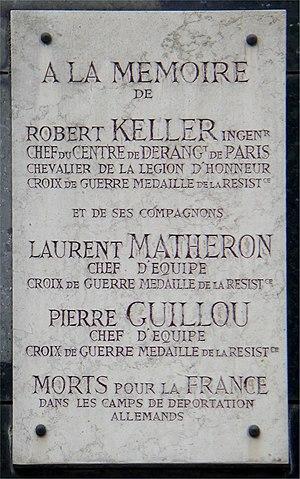
Plaque commémorative apposée depuis 1972 devant l'entrée du centre téléphonique de Paris Robert Keller, sis 6 rue de l'Ingénieur-Robert-Keller, en l'honneur du sacrifice de l'Ingénieur des PTT Robert Keller et de ses compagnons
Robert Keller est un résistant français de la Seconde Guerre mondiale.
Laurent Matheron, né le 27 décembre 1908 à Tournus et mort le 2 octobre 1944 en déportation, était un résistant français de la Seconde Guerre mondiale, actif lors de l'opération d'écoutes téléphoniques des occupants allemands connue sous la nom de Source K.
La rue de l’Ingénieur-Robert-Keller est une rue du 15ᵉ arrondissement de Paris.